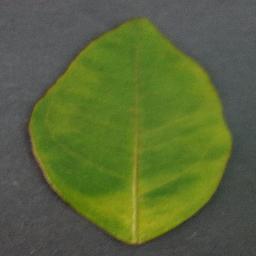
Label: Orange___Haunglongbing_(Citrus_greening)